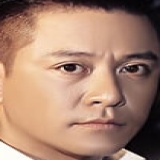
ca sĩ Tuấn Hưng